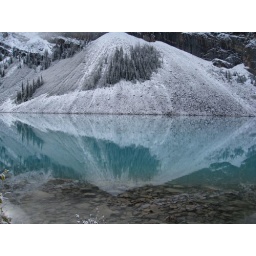
Part of Mt. Fairview reflected in the blue (emerald) water of Lake Louise